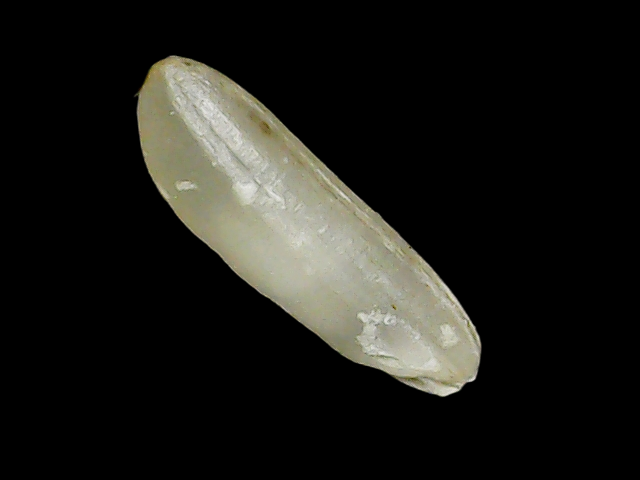
Rice variety: Binadhan14